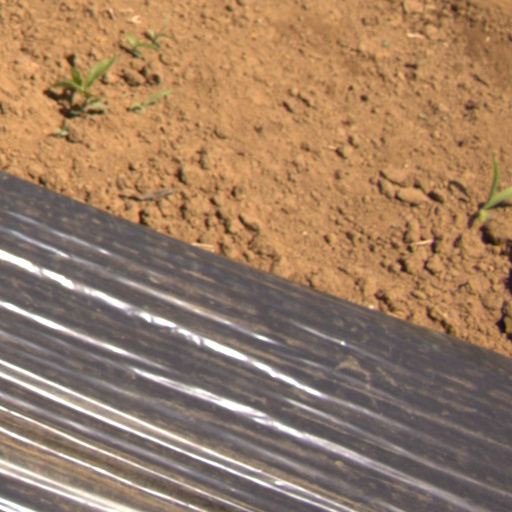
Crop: Jerusalem artichoke